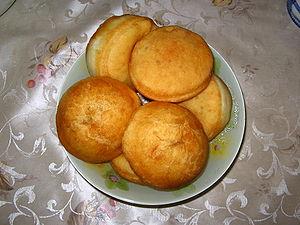
Les Kazakhs sont un peuple turc habitant majoritairement le Kazakhstan et les régions frontalières des pays limitrophes, notamment la Russie, la Mongolie, l'Ouzbékistan, le Kirghizistan et la Chine. Les Kazakhs parlent le kazakh, ainsi que le russe.